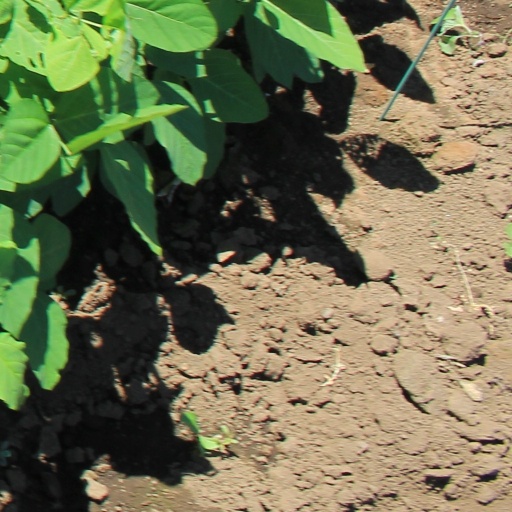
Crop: soybean